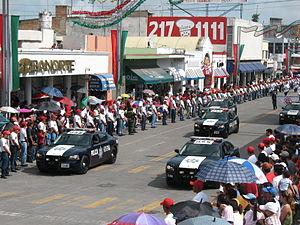
La Police fédérale, surnommée PFP est le nom donné à l'une des forces de l'ordre du gouvernement fédéral du Mexique.